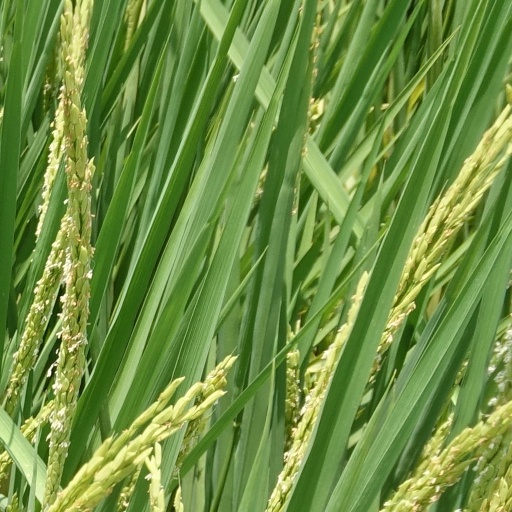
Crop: rice